County Cricket Ground, Beckenham

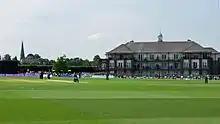

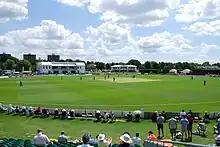
The ground from the new stand during a One Day Cup match between Kent and Gloucestershire in June 2018

The ground was established by Lloyds Bank as its main sports ground in the London area in 1918, having developed facilities at the ground in the early 1920s. The original site served as the base for the bank's sports clubs, including Lloyds Bank Cricket Club and Lloyds Bank RFC. The bank sold the ground, which extended to at its greatest extent, to developers for almost £2 million in September 1999, and it is now operated by Leander Sports and Leisure group.